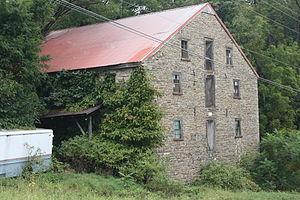
Upper Tulpehocken Township est un township, situé dans le comté de Berks, en Pennsylvanie, aux États-Unis. En 2010, il comptait une population de 1 575 habitants.